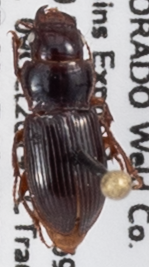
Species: Cratacanthus dubius
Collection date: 2019-10-09
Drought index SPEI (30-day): -0.776
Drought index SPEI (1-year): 0.48
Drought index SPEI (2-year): -0.524